R56 (South Africa)

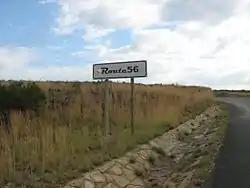
R56 between Steynsburg and Molteno in the Eastern Cape

The R56 is a provincial route in South Africa that connects Middelburg with Pietermaritzburg via Molteno, Maclear and Kokstad. It is co-signed with the N2 between Kokstad and Stafford's Post for 39 kilometres.